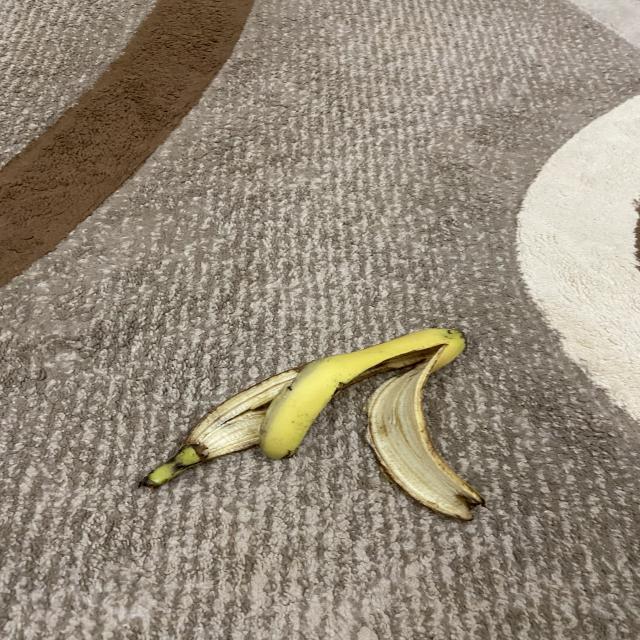
Label: bananas